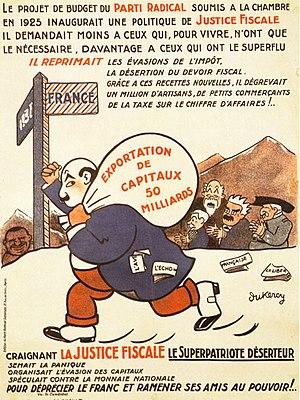
Le superpatriote déserteur, affiche polychrome «
L'histoire de l'impôt en France voit, sur plus d'un millénaire, l'émergence, l'affirmation et la croissance d'une fiscalité d'État. L'impôt est l'un des outils fondamentaux de l'affirmation des États territoriaux modernes, avec un développement qui suit celui de l'administration. Sur une longue période, l'impôt connaît des évolutions reflétant les changements de l'État, de la société et de l'économie françaises ainsi que le besoin récurrent de financer de nouveaux types de dépenses publiques.